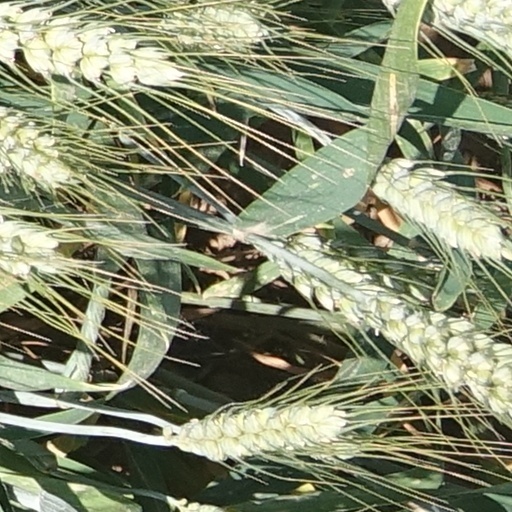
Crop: wheat